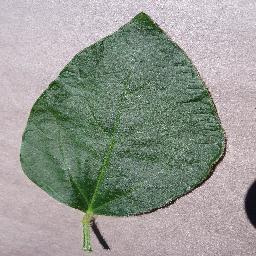
Label: Soybean___healthy